Gabrielle Onguéné

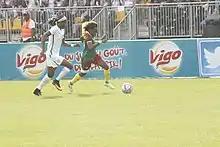

Aboudi Onguéné competed at the 2012 London Olympics and scored the team's lone goal in the tournament. At the 2015 FIFA Women's World Cup in Canada, she scored an equalizer in the team's 2–1 win over Switzerland and was named Player of the Match. She was voted best player at the 2016 Africa Women Cup of Nations.